Hof, Bavaria

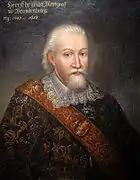
Karsten, Margrave of Brandenburg-Bayreuth at an older age

On August 7, 1553, Hof came under a 7-week siege known as the Siege of Hof. The siege was one of the major battles of the Second Margrave War and Hof was finally taken from Margrave Albert Alcibiades by Heinrich IV of Plauen on September 28, 1553. Albert was able to briefly retake Hof on October 11, but it fell back into the hands of those allied against Margrave Albert on November 27. Some 18,236 stone cannonballs are said to have been shot into Hof during this siege with some cannonballs still visible today lodged in walls throughout Hof. For example, from the Saale River looking back one can still see a cannonball lodged in one of the towers of from the siege of 1553.